East Ville railway station

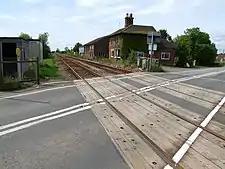
Station in 2007.

The station was opened on 2 October 1848 as "East Ville and New Leake" after the nearby settlements of Eastville and Leake, and later renamed in 1852 to simply "East Ville". It was constructed by Peto and Betts civil engineering contractors who, in January 1848, had taken over the contract to construct the section of the East Lincolnshire Railway between and from John Waring and Sons. This section was the last to be completed in September 1848 at an agreed cost of £123,000. The station was situated in the middle of Eastville and was provided with two long sidings on the up side and a small goods yard, warehouse and long headshunt on the down side. To the north of parallel platforms was a signal box and level crossing, with the main station building located on the down platform. Goods traffic was always more important than passenger receipts and the goods yard handled large amounts of sugar beet in block loads, which were manually transferred to waiting wagons. The 1922 timetable saw five up and four down services, and one Sunday service each way. The station was closed to passengers on 11 September 1961 and to goods traffic on 15 June 1964.